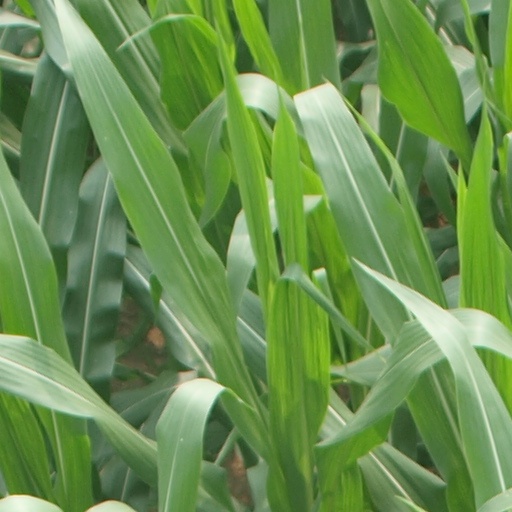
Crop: maize; corn